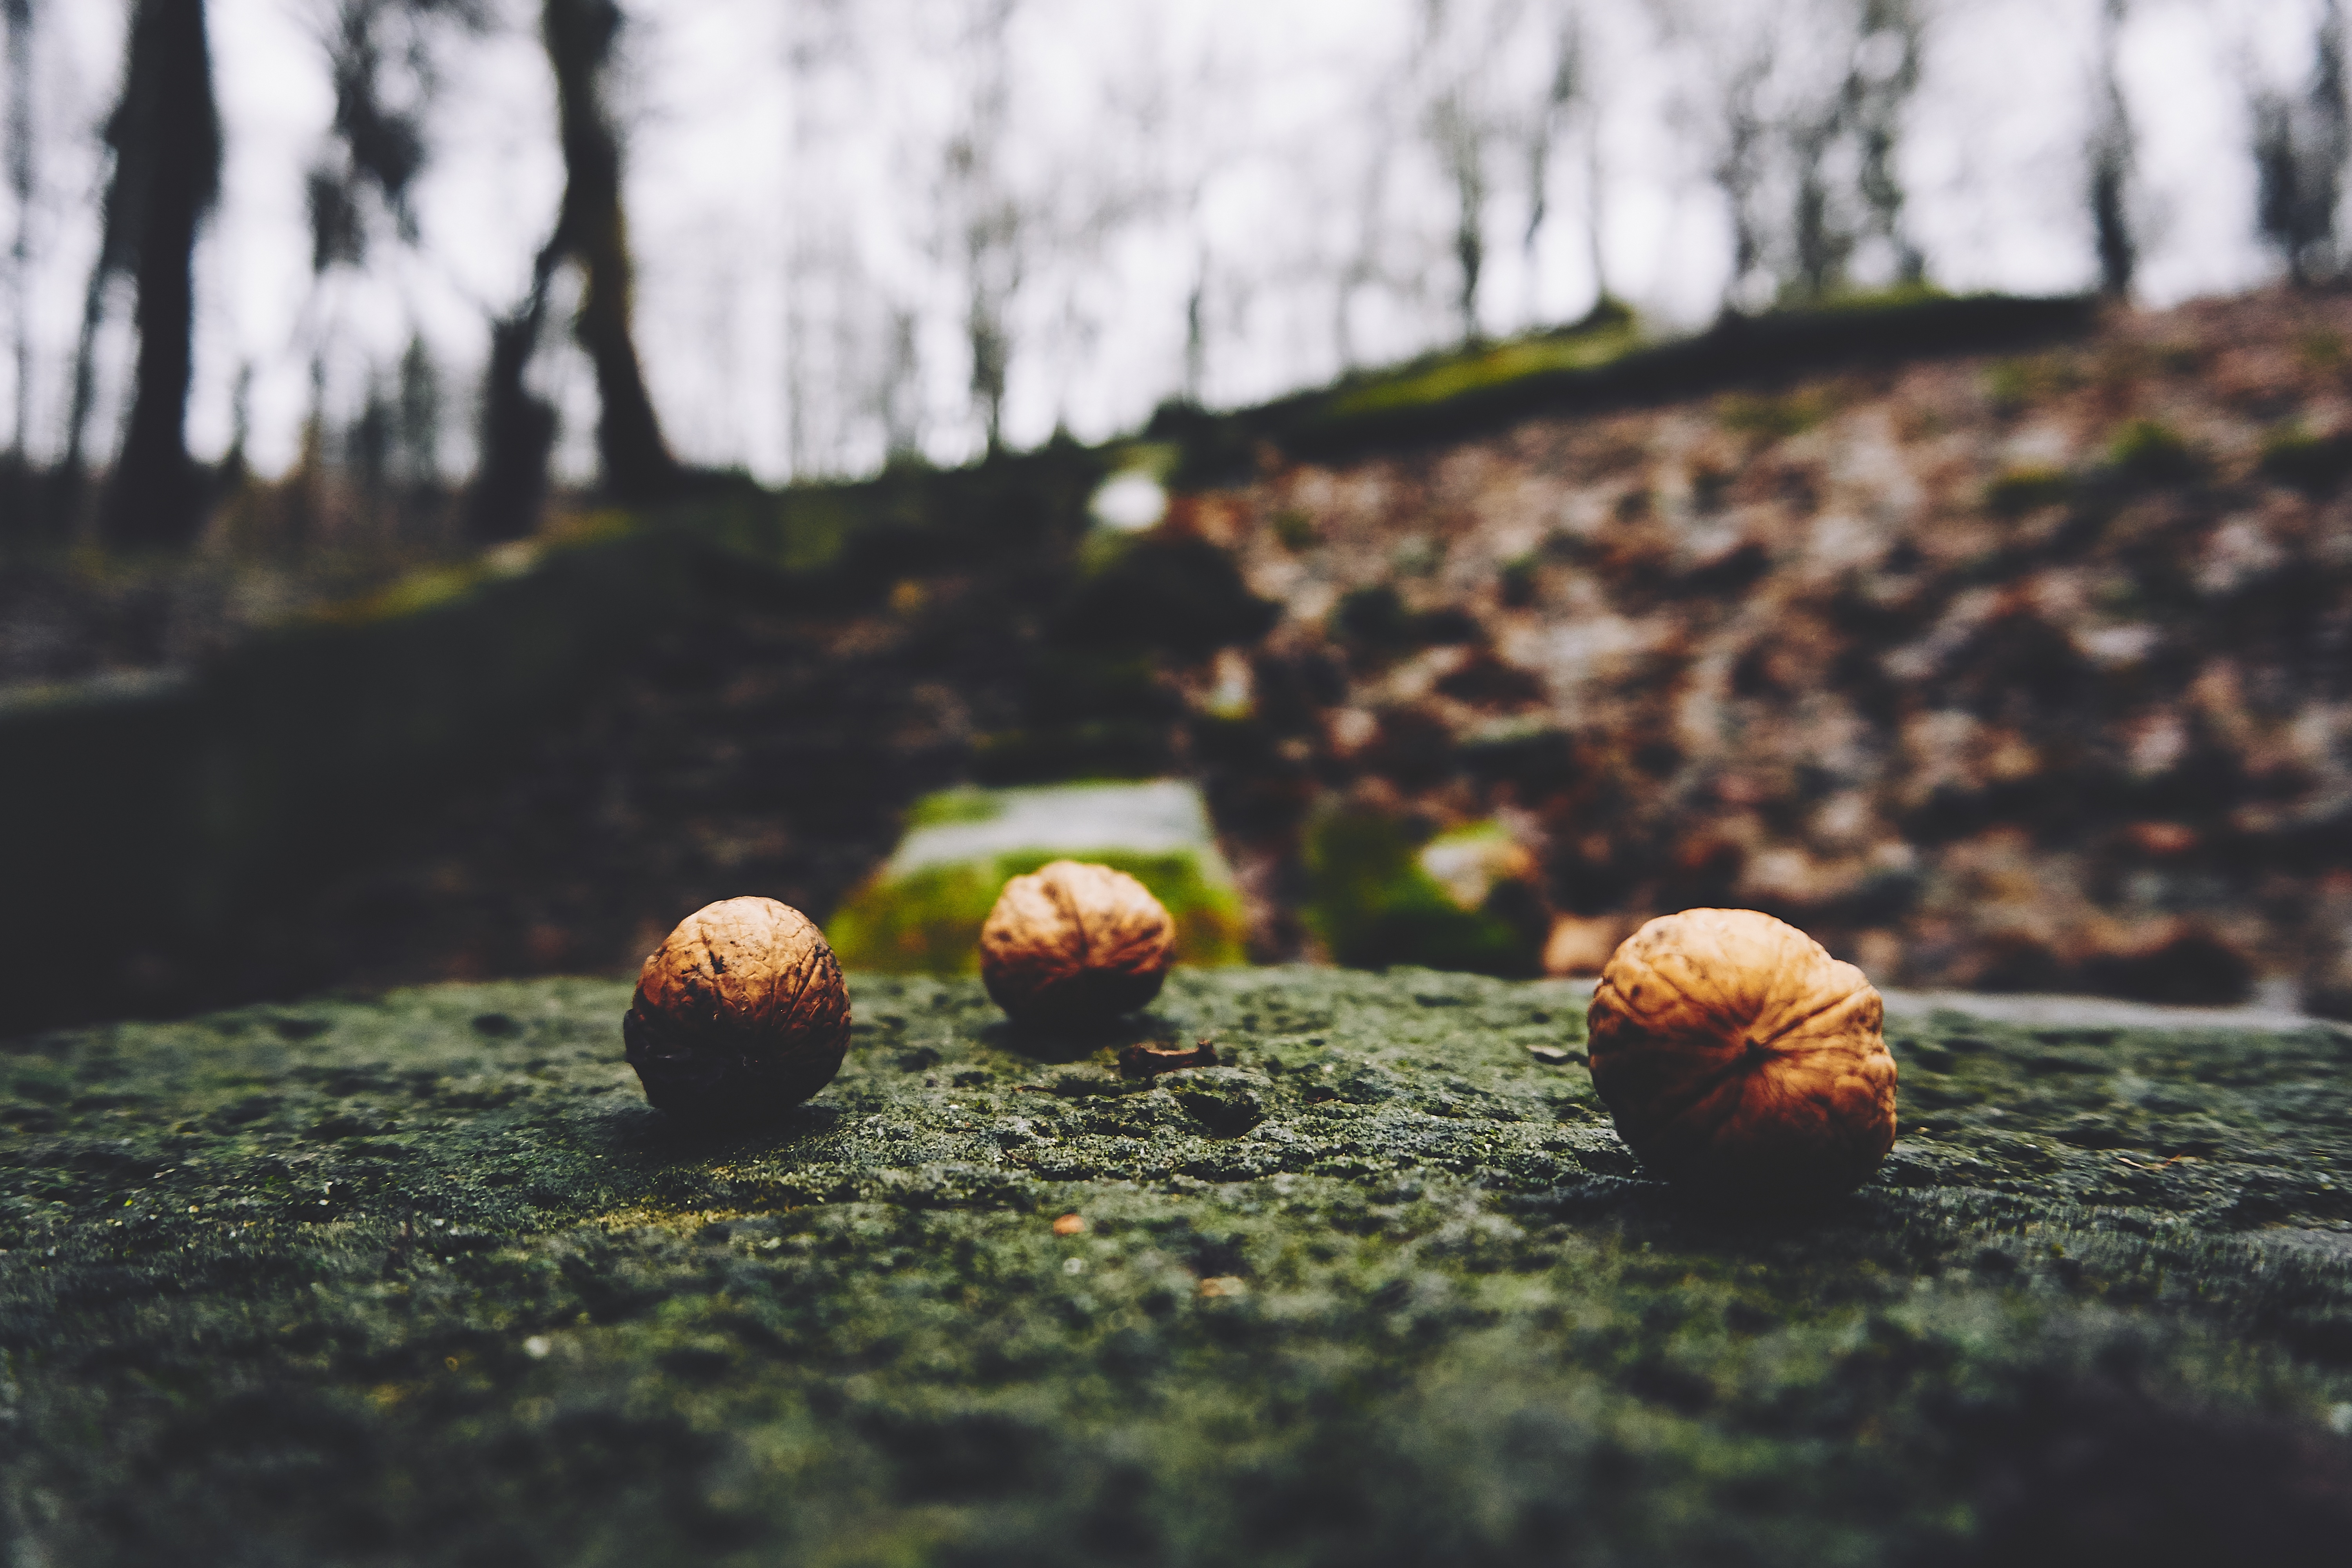
tree, nature, forest, grass, plant, photography, sunlight, leaf, flower, green, autumn, flora, season, fauna, macro photography, woody plant